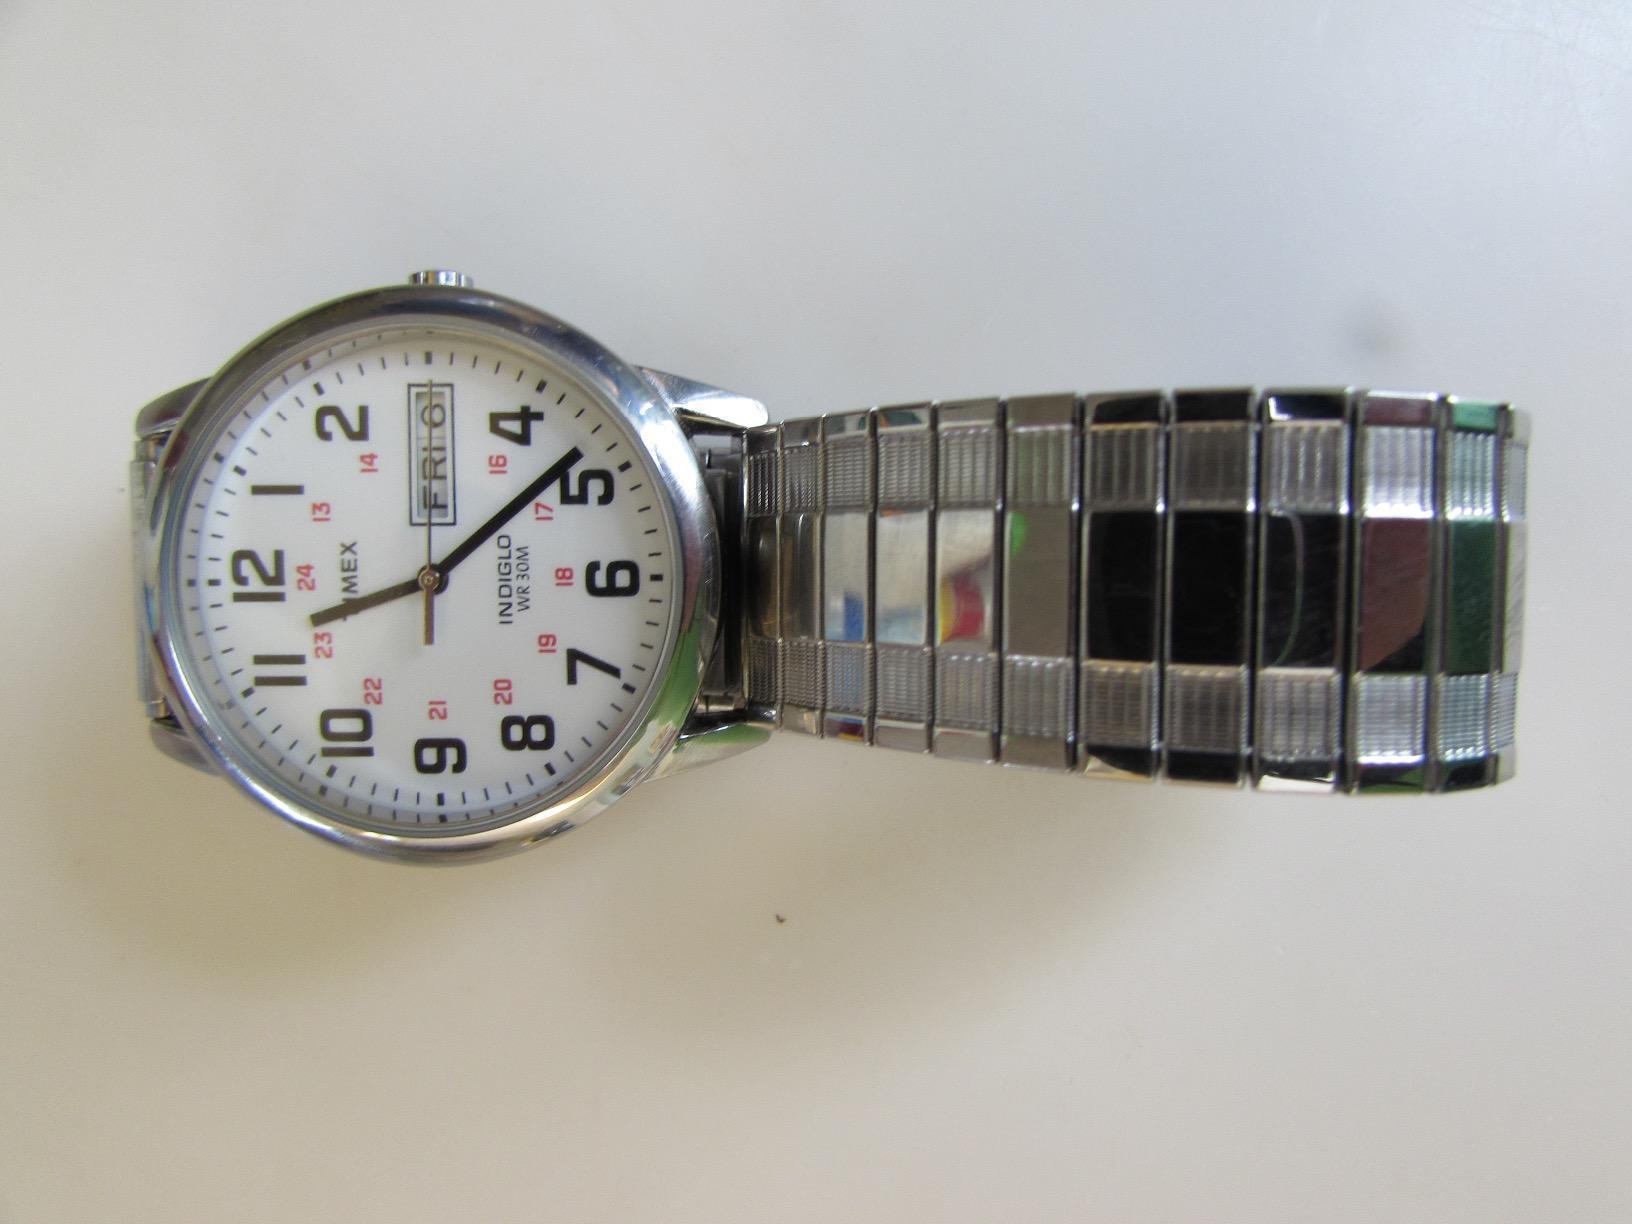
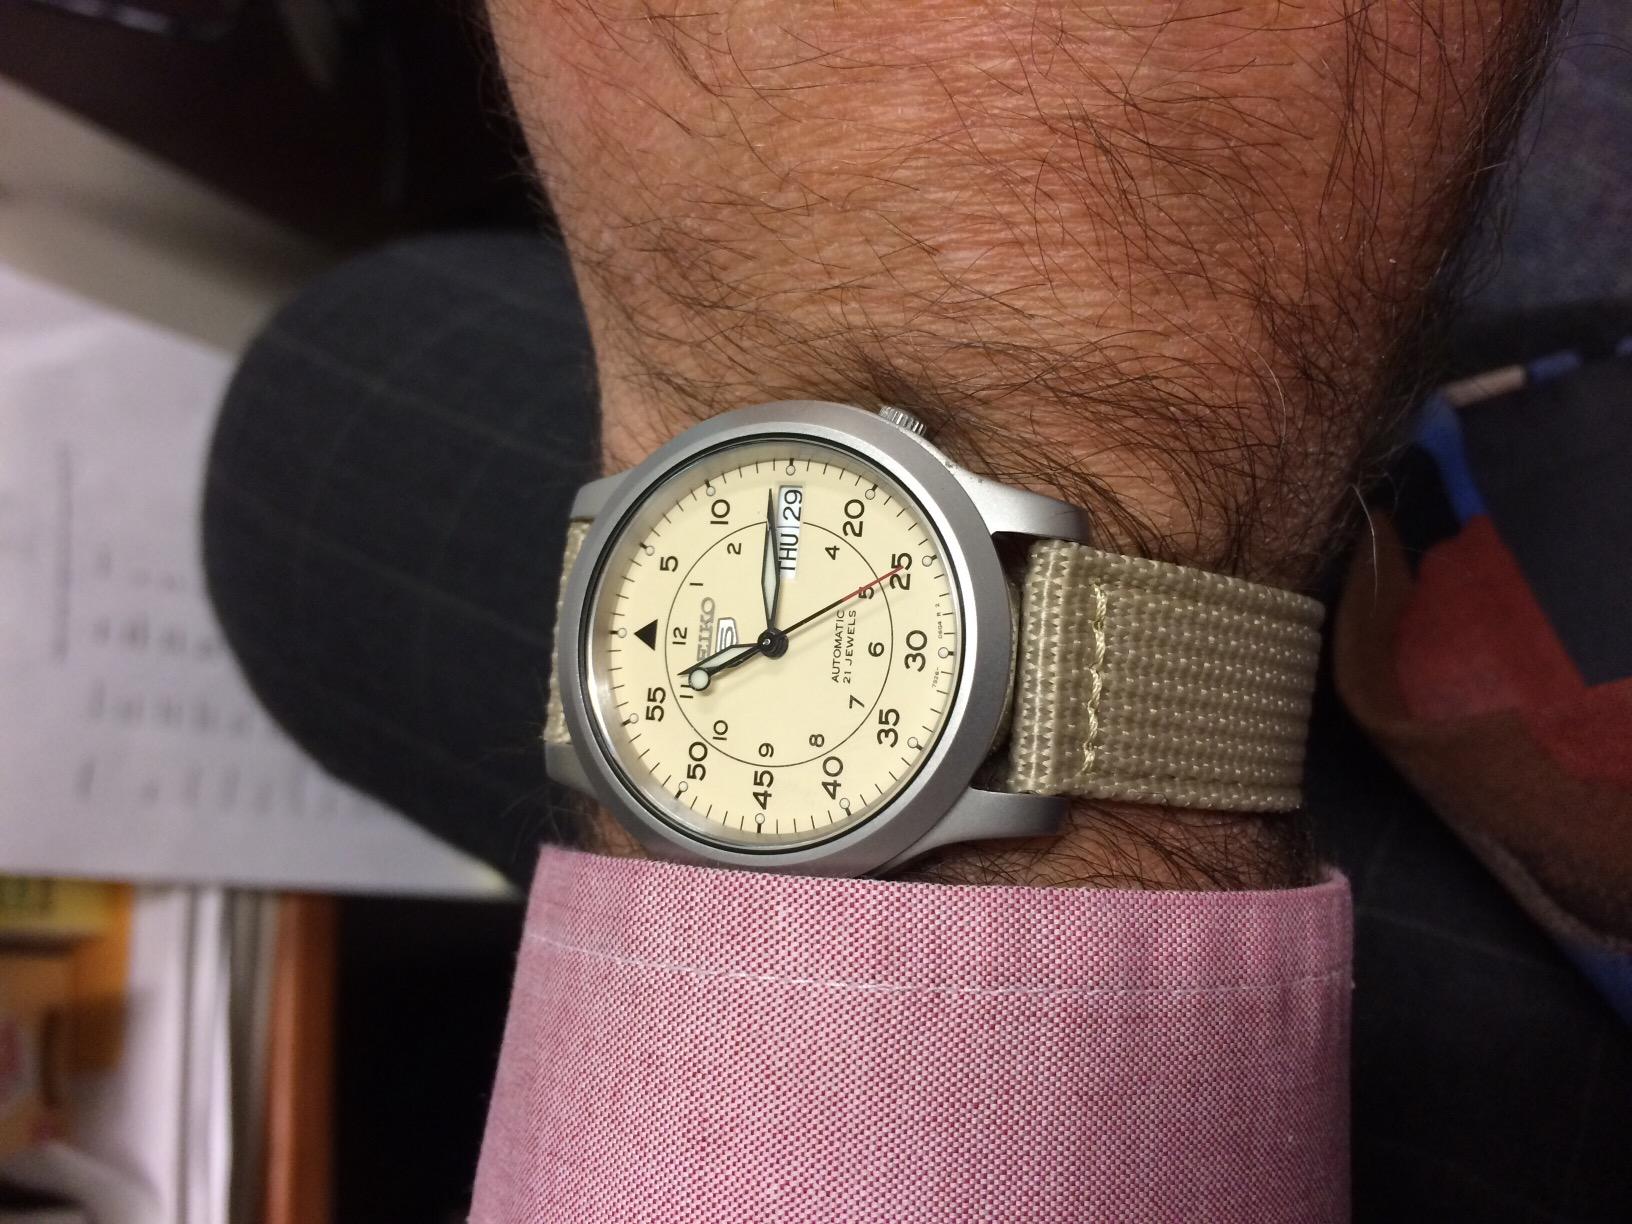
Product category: accessories_watch
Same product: no